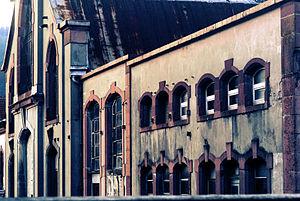
Les Abattoirs à La Chaux-de-Fonds
Cette liste présente les biens culturels d'importance nationale dans le canton de Neuchâtel. Cette liste correspond à l'édition 2009 de l'Inventaire Suisse des biens culturels d'importance nationale pour le canton de Neuchâtel. Il est trié par commune et inclus : 90 bâtiments séparés, 17 collections et 23 sites archéologiques.
Les abattoirs de La Chaux-de-Fonds désignent d'abord un premier complexe architectural utilisé entre 1841 et 1906, puis détruit en 1922. De nouveaux abattoirs publics sont inaugurés en 1906 et vont fonctionner jusque dans les années 2000. Situés au croisement de la rue du Commerce et de la rue de Morgarten à La Chaux-de-Fonds, ils abritent aujourd'hui un centre d'art contemporain ainsi qu'une brasserie artisanale.